Kevin Owens

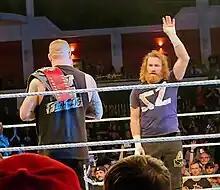

At on November 26, Owens, The Brawling Brutes (Sheamus, Ridge Holland, and Butch) and Drew McIntyre lost to The Bloodline (Roman Reigns, Jey Uso, Jimmy Uso, Solo Sikoa, and Sami Zayn) in a WarGames match. On January 28, 2023, at Royal Rumble, Owens lost to Reigns in an Undisputed WWE Universal Championship match. After the match, Owens was beaten down by The Bloodline, except for Zayn, who would hit Reigns with a chair, leading to the entire Bloodline attacking Zayn. After the Elimination Chamber main event on February 18, Owens saved Zayn from a beatdown by Reigns and Jimmy Uso. On Night 1 of WrestleMania 39 on April 1, Owens and Zayn defeated the Usos to win the Undisputed WWE Tag Team Championship in the main event, making Owens the 23rd WWE Grand Slam champion.